Marsilea

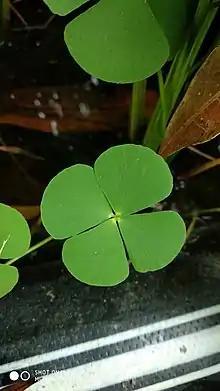

Sporocarps of some Australian species such as "Marsilea drummondii" are edible and have been eaten by Aborigines and early white settlers, who knew it under the name ngardu or nardoo. Parts of "Marsilea drummondii" contain an enzyme which destroys thiamine (vitamin B), leading to brain damage in sheep and horses. During floods in the Gwydir River basin 2,200 sheep died after eating nardoo. Three-quarters of the sheep that were affected did however respond to thiamine injections. Thiamine deficiency from incorrectly prepared nardoo likely resulted in the starvation and death of Burke and Wills.